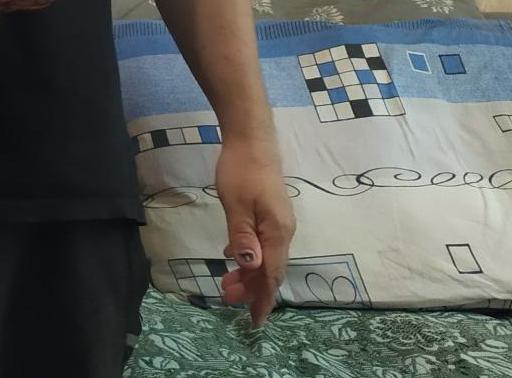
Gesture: no_gesture